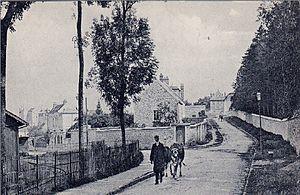
La route Baron-frélaut à Melun au début du XXème siècle.
Le tramway de Verneuil-l'Étang à Melun, aussi appelé tacot de Verneuil ou tramway de Verneuil, est une des lignes de chemin de fer secondaire de Seine-et-Marne, exploitée de 1901 à 1950 par la Société générale des chemins de fer économiques, dont elle constitue la première ligne dans le département. Elle reliait Melun à Verneuil-l'Étang. La longueur de la ligne était de 18,390 km accomplis en une heure sur une voie d'un mètre de large. Elle connaît une hausse de fréquentation jusqu'en 1914, la guerre désorganisant ensuite son trafic. Entre les deux guerres, l'autobus la concurrence pour le trafic de voyageurs. La ligne voit alors sa rentabilité décliner, et n'est à terme utilisée que par l'industrie sucrière, avant sa fermeture et son démantèlement.